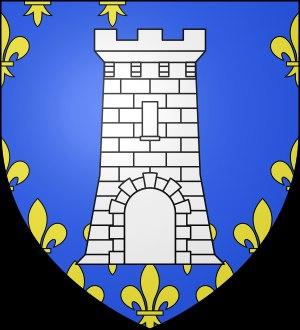
Liste des seigneurs de Miremont.
Geoffroy, petit-fils de Raoul comte de Quercy